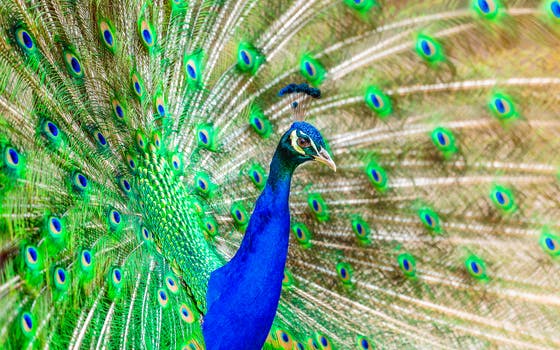
Label: No Watermark